Marten Ryckaert

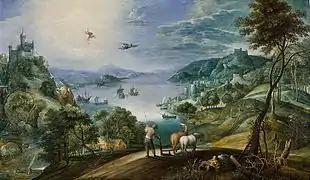
"Landscape with a farmer plowing and the fall of Icarus"

It is difficult to assess the stylistic development of his work. The landscapes are in an Italianate style and thus resemble those of the Rome-based Flemish landscape painter Paul Bril. This is particularly true for works from the period following his return from his presumed trip to Italy as Paul Bril's prints of Roman-style landscapes were widely disseminated in Antwerp at this time. The placement, style and grouping of the figures in the landscapes are indebted to Jan Brueghel the Elder. This is most obvious in works such as the "Landscape with the Flight into Egypt" (in a private collection) that is based on a lost original by Brueghel, although Ryckaert did not slavishly copy Brueghel's invention. The colour treatment resembles that of Joos de Momper.